Marcela Marcelo

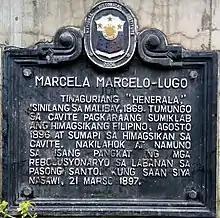
Marcela Marcelo–Lugo historical marker in Malibay, Pasay

A bust of Marcela was built in the plaza of Malibay, Pasay, in memory of her. It is situated in front of the principal road, C. Jose Street.